Vänge Church, Uppland

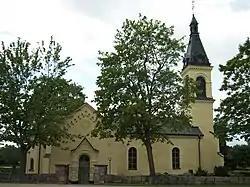
Vänge Church, external view

Vänge Church is a Lutheran church at Vänge in Uppsala County, Sweden. It lies in the Archdiocese of Uppsala of the Church of Sweden.